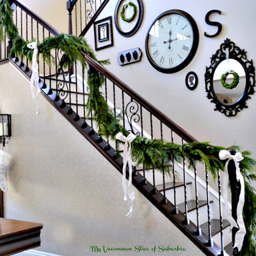
person heading up the stairs for western christian holiday , very pretty